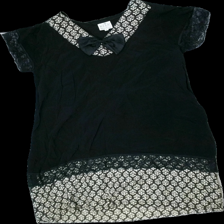
View: front
Type: Dress
Category: Ladies
Brand: Masai
Colors: Black, White
Material: 100% viscose
Pattern: Floral print
Cut: Regular, V-collar
Size: L
Season: All
Stains: Minor
Price range: 50-100
Recommended usage: Reuse
Comment: eventuellt omgjord